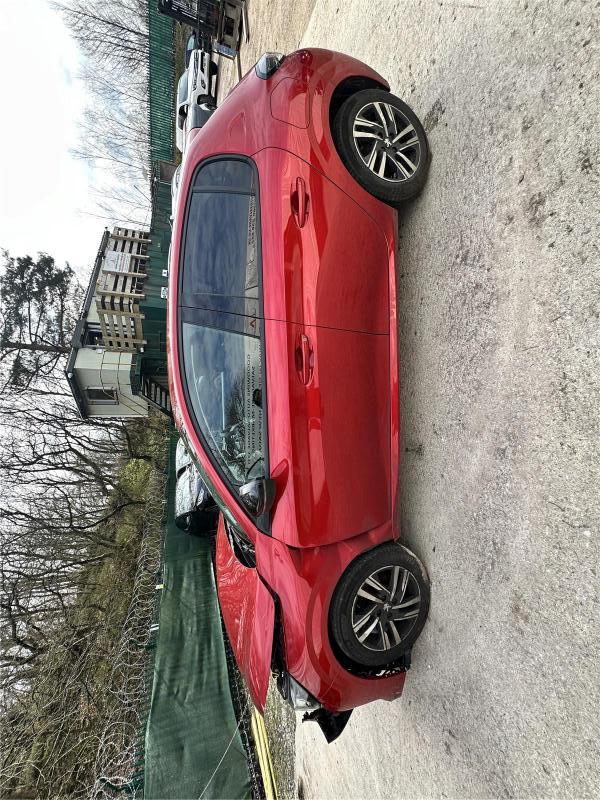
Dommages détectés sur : pare-choc avant, capot, aile avant gauche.
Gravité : mineur